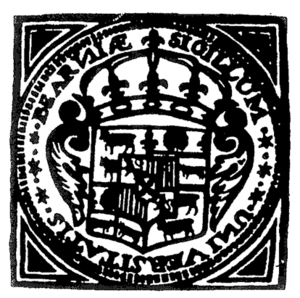
Sceau UPPA
L’université de Pau et des pays de l’Adour est un établissement supérieur français multi-sites fondé en 1972 et basé dans le bassin et les pays de l'Adour ; principalement à Pau mais aussi à Bayonne et Anglet dans les Pyrénées-Atlantiques, à Tarbes dans les Hautes-Pyrénées et à Mont-de-Marsan dans les Landes. Elle dépend de l'académie de Bordeaux.